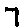
Label: 7